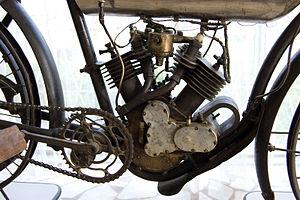
Liste de motos des années 1910, y compris celles déjà mises en vente à l'époque, nouvelles sur le marché ou pertinentes au cours de cette période.